Martín de Gurrea y Aragón

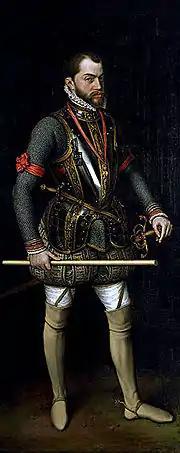
"Portrait of Philip II" by Antonio Moro.

Martín spent his early life in Pedrola, before being sent to Santiago de Compostela to be educated by his mother's brother cardinal Pedro Gómez Sarmiento, who educated him in Italian, Latin, ancient Greek and Hebrew. He then moved on to the court, where he served as minstrel to empress Isabel of Portugal and then page of the future Philip II of Spain as well as becoming friends with cardinal Granvelle. He also became friends with Philip, who he accompanied to England to marry Mary I and to Brussels in 1555 to witness Charles V's abdication of his rule over the Low Countries. He divided his time between court and his estates at Pedrola.